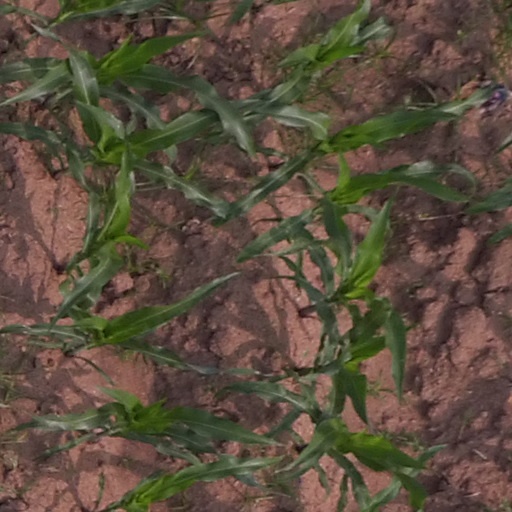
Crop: maize; corn